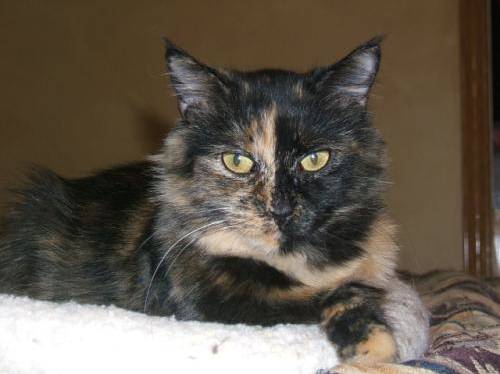
Label: cat